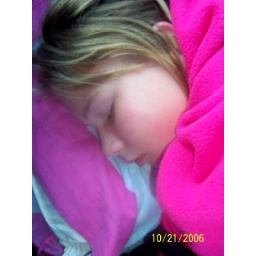
after a hard day at Rhineback, on the trip home in the car